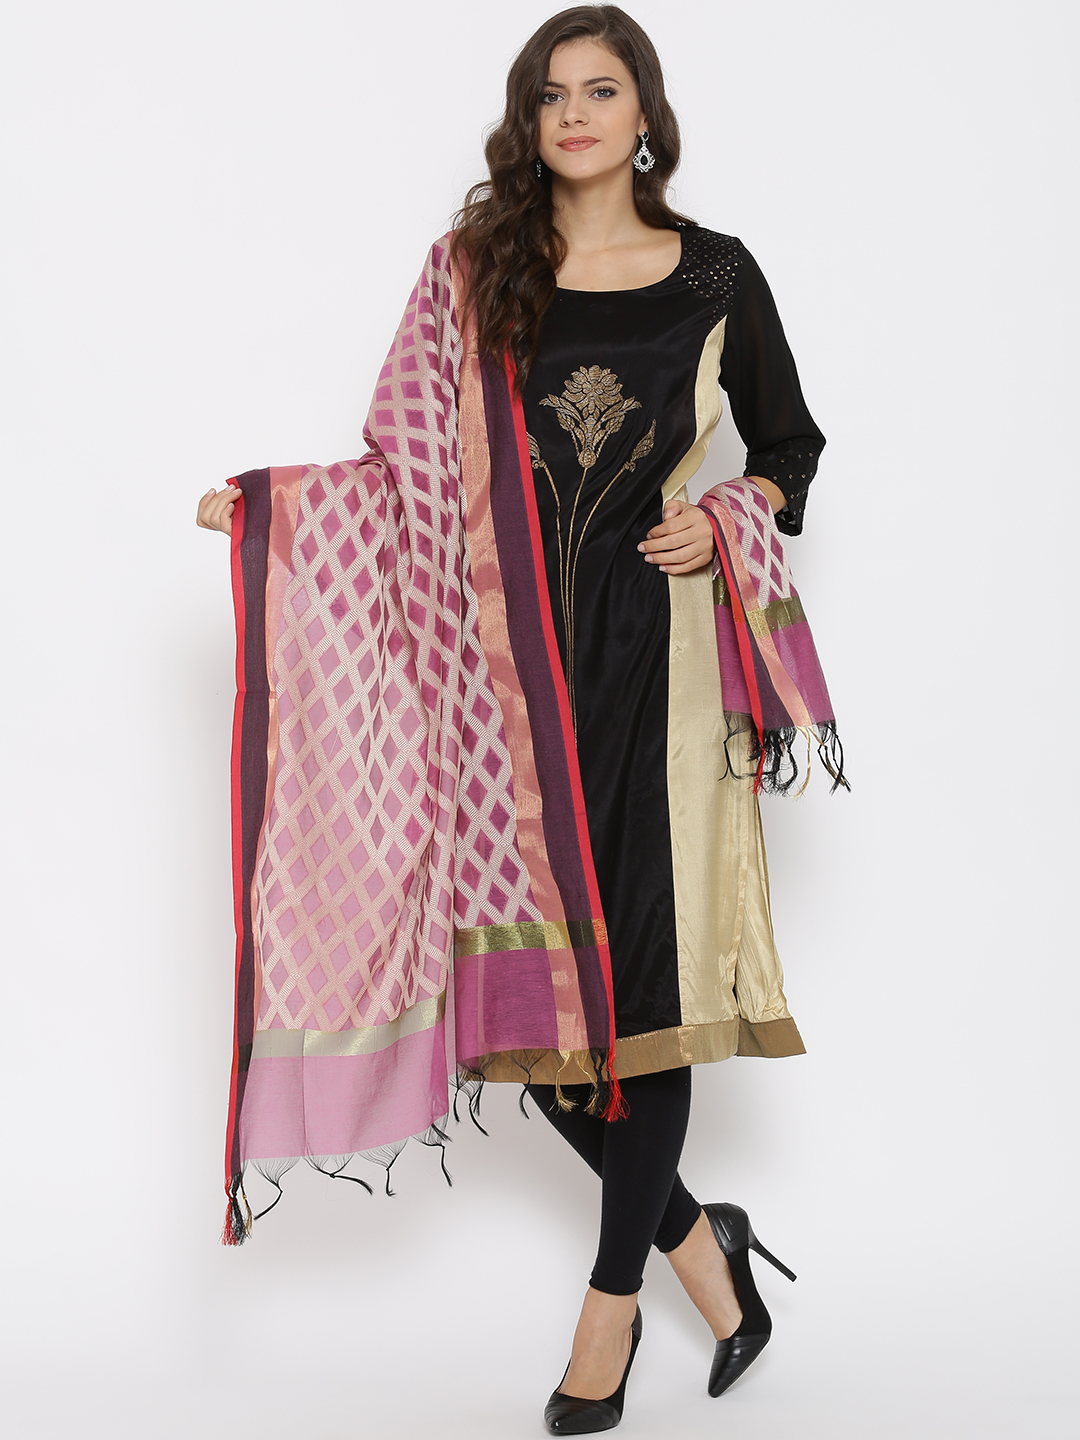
ADIDAS Men's White Comfort Shoe
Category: Footwear / Shoes / Sports Shoes
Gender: Men
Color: White
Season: Fall 2010
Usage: Sports